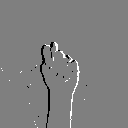
ASL letter: t